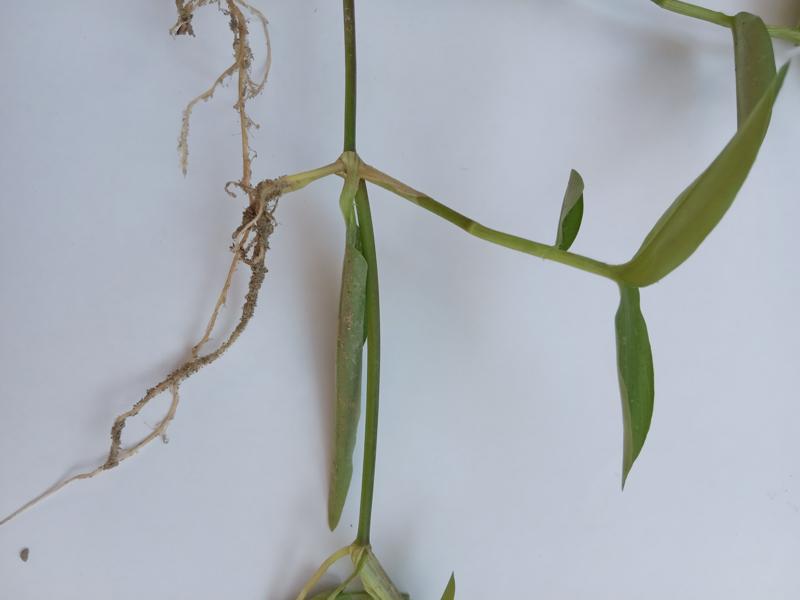
Weed species: Commelina benghalensis